Scott Dixon

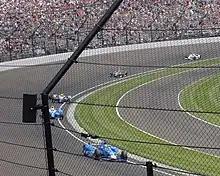
Dixon racing in the 2017 Indianapolis 500

He returned to CGR for the 2015 season. Dixon qualified third for the season's third round, the Toyota Grand Prix of Long Beach and led 44 laps to claim his first win at the event. He took pole position for the Indianapolis 500 and led 84 laps before finishing fourth due to a lack of speed late in the race. Dixon started seventh in the Firestone 600 at Texas three races later and led 97 laps in his second victory of the season. He finished fifth five times in the next six races, including a pole position at the Iowa race. Dixon was one of six drivers vying for the championship heading into the season-ending GoPro Grand Prix of Sonoma, securing the race victory and his fourth championship title. Although he and Penske driver Juan Pablo Montoya had the same number of points (556), the tie was broken by wins; Dixon won three races and Montoya two.